Independence of New Zealand

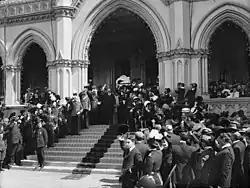
Lord Plunket declaring New Zealand a Dominion, 26 September 1907

In 1901, New Zealand did not ratify the Australian Constitution, and did not partake in the Federation of Australia. Prime Minister Joseph Ward determined that New Zealand should become a dominion, and parliament passed a resolution to that effect. On 26 September 1907 the United Kingdom granted New Zealand (along with Newfoundland, which later became a part of Canada) "Dominion" status within the British Empire. New Zealand became known as the "Dominion of New Zealand". The date was declared Dominion Day, but never reached any popularity as a day of independence.